Kanaya-juku

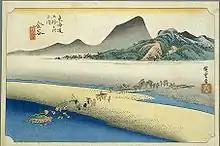
Kanaya-juku in the 1830s, as depicted by Hiroshige in "The Fifty-three Stations of the Tōkaidō"

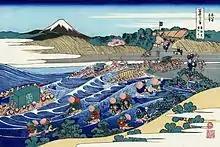
Hokusai

Kanaya-juku was built up on the right bank of the Ōi River across from Shimada-juku. There were over 1,000 buildings in the post town, including three "honjin", one sub-"honjin" and 51 "hatago". Travelers had an easy travel to Nissaka-shuku, which was about away. However, whenever the river's banks overflowed, travelers were not able to pass through Kanaya and on to Shimada-juku, as the Tokugawa shogunate had expressly forbidden the construction of any bridge on the Ōi River.